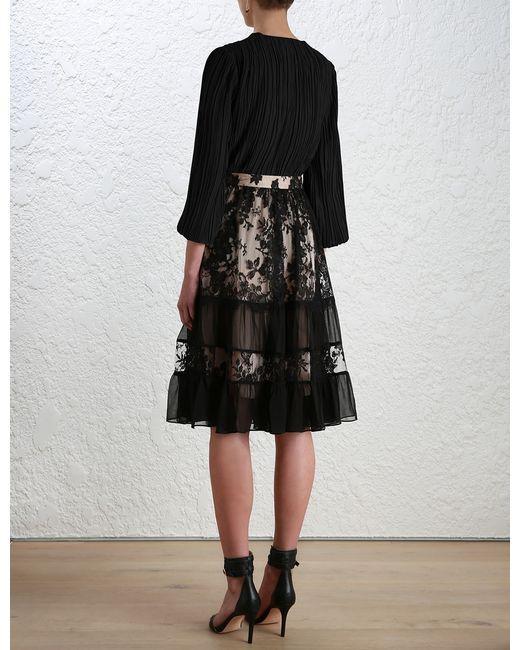
schwarzes Midi-Abendkleid, Ellbogenärmel, Ballrock aus Spitze